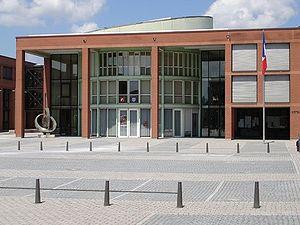
Saint-Louis est une commune française de l'agglomération trinationale de Bâle, située dans le département du Haut-Rhin, en région Grand Est.
L'unité urbaine de Bâle-Saint-Louis (partie française) est une unité urbaine française centrée sur Saint-Louis, ville-frontière du Haut-Rhin aux portes de la Suisse et de Bâle, au cœur de la cinquième agglomération urbaine de l'Alsace.